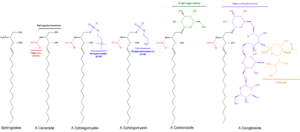
Les lipides constituent la matière grasse des êtres vivants. Ce sont des molécules hydrophobes ou amphiphiles — molécules hydrophobes possédant un domaine hydrophile — très diversifiées, comprenant entre autres les graisses, les cires, les stérols, les vitamines liposolubles, les mono-, di- et triglycérides, ou encore les phospholipides.